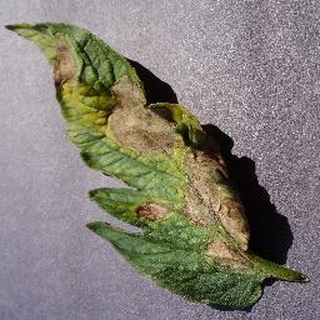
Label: tomato_late_blight